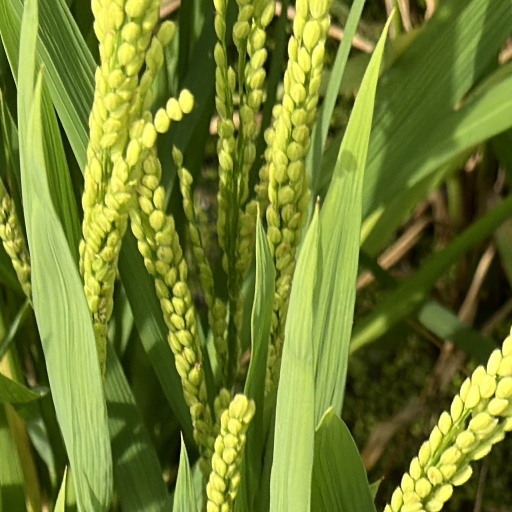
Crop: rice